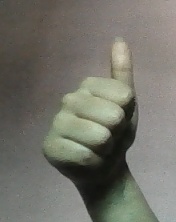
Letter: aleff